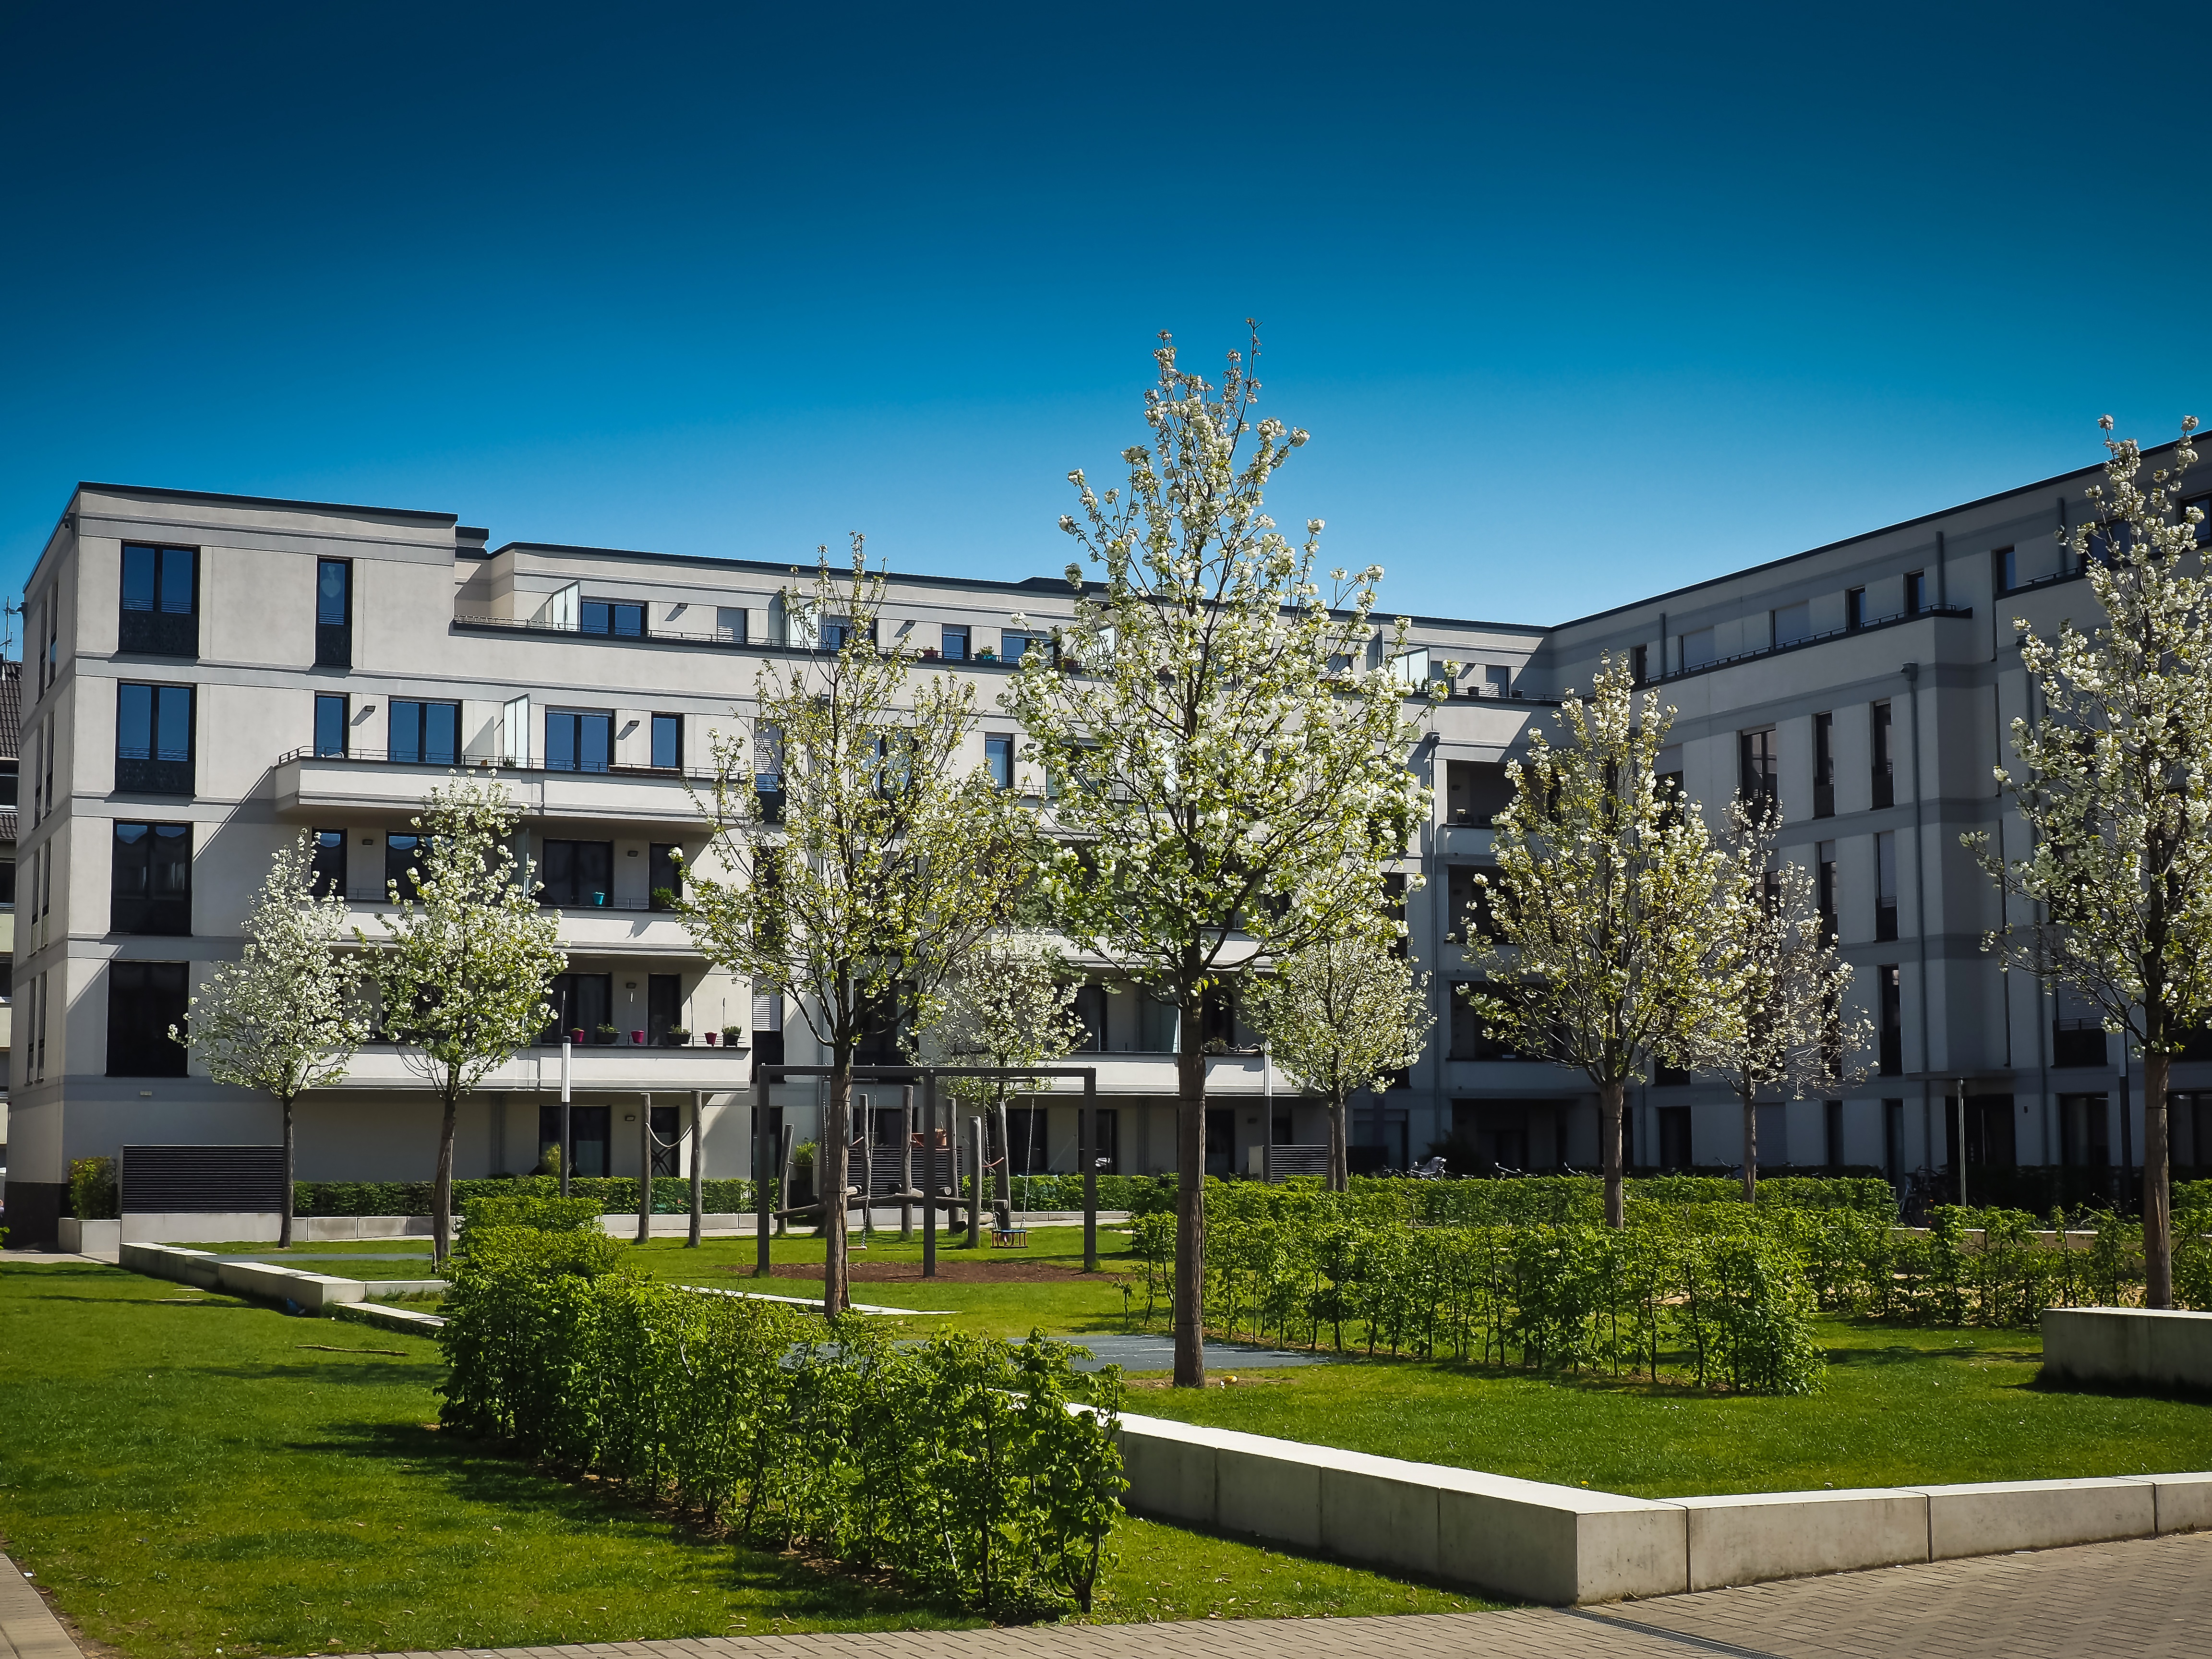
architecture, house, building, city, home, downtown, live, suburb, plaza, facade, property, professional, colorful, apartment, modern, tower block, courtyard, homes, university, campus, estate, headquarters, condominium, neighbourhood, real estate, dusseldorf, houses facades, urban design, residential area